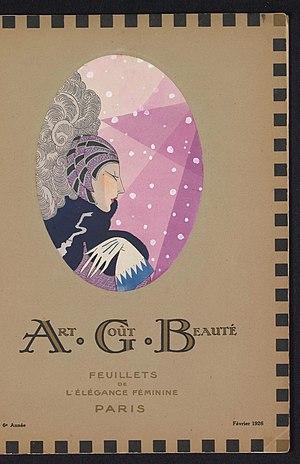
Un magazine de mode est un titre de presse écrite consacré à la mode et ayant le format d'un magazine. Ce magazine est composé le plus souvent d'un contenu rédactionnel, ainsi que, anciennement, d'illustrations puis de photographies de mode.